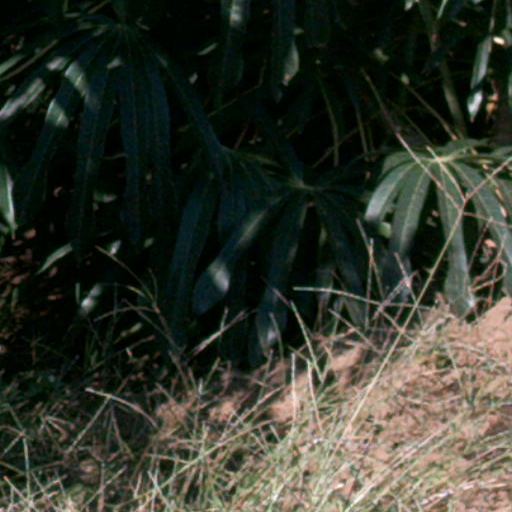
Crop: cassava